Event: Ecuador Earthquake
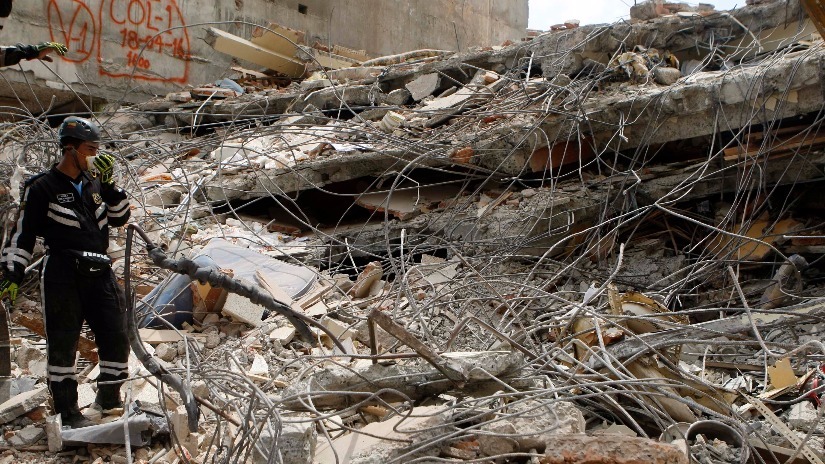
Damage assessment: damage